Red Hill, Australian Capital Territory

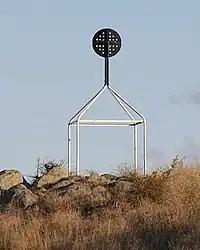
Davidson Trig Point on Red Hill

The Red Hill ridge forms the south-west boundary of the suburb. The ridge separates the central Canberra valley from Woden Valley. The northernmost peak is Red Hill, the Davidson Trig is on the middle point, and Mount Mugga is on the southernmost point of the ridge across Hindmarsh Drive.